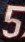
Number: 5